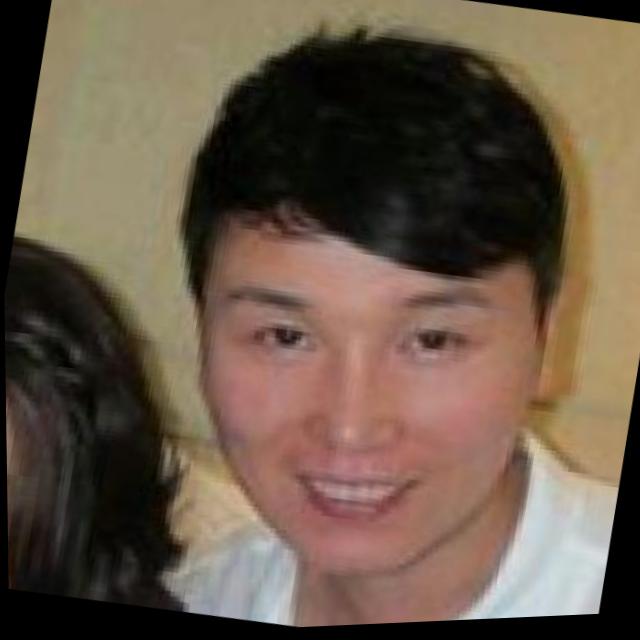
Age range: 21-44